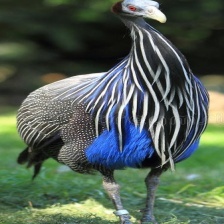
Species: VULTURINE GUINEAFOWL
Scientific name: ACRYLLIUM VULTURINUM